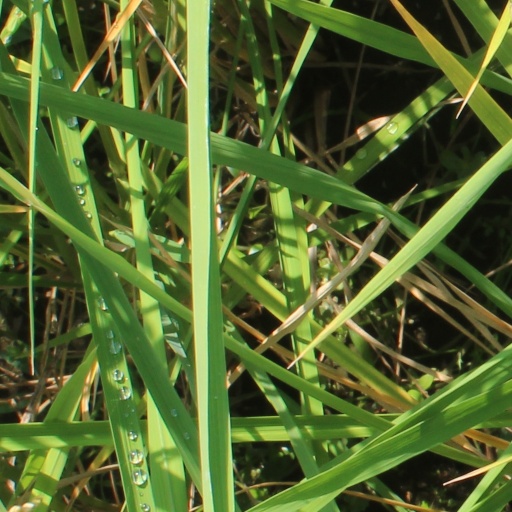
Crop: rice